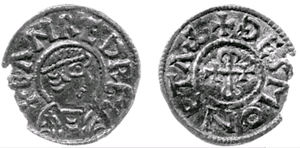
Le royaume anglo-saxon de Northumbrie est issu de l'union des royaumes de Bernicie et de Deira, tous deux fondés vers le milieu du VIᵉ siècle. Cette union, accomplie pour la première fois par Æthelfrith vers 604, est remise en question à plusieurs reprises durant la première moitié du VIIᵉ siècle : les puissants rois Edwin et Oswald de Northumbrie parviennent à régner sur les deux royaumes, mais leur œuvre se défait dès leurs morts respectives. C'est Oswiu qui assure définitivement l'union des deux royaumes, en 654 ou 655.